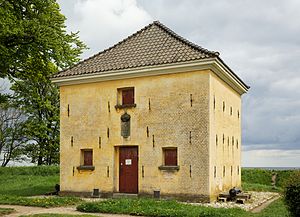
Krudttårnet (Fredericia)
Krudttårnet i Fredericia
Krudttårnet er opført i 1675 og er dermed den ældste bevarede militære bygning i Fredericia.
Krudttårnet i Fredericia er byens ældste militære bygning. Den er opført i 1675 og står på Østervold, en del af Fredericia Vold, tæt ved Lillebælt. Den blev brugt som opbevaringssted for ammunition. Krudttårnet er tegnet af Gottfried Hoffmann.